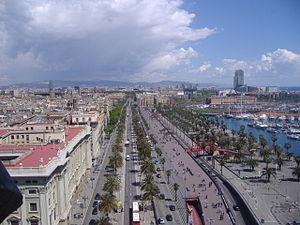
La Cursa de Bombers est une course à pied d'une distance de 10 km se déroulant tous les ans dans la ville de Barcelone, en Espagne. Créée en 1999, l'épreuve fait partie du circuit international des IAAF Road Race Label Events, dans la catégorie des « Labels de bronze ».